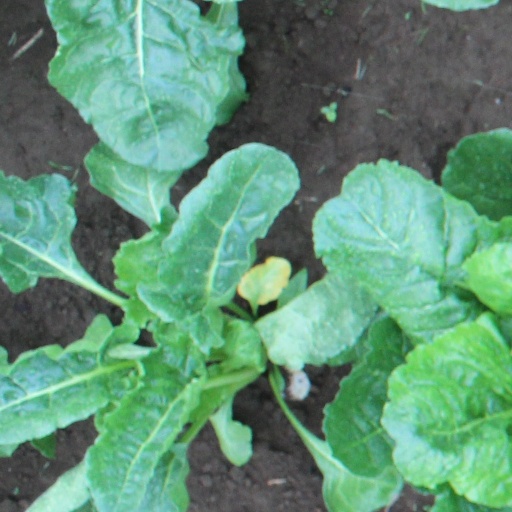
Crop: sugar beet